Carlos Domingo Cuadra Cuadra

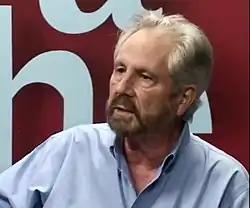
Carlos Cuadra in a 2017 interview

His parents were Carlos Cuadra Cardenal (from a family tracing their lineage to King James I of Aragon) and Olga Cuadra Sandino. He had three sons with his wife Maria Eugenia Rodriguez called Carlos Roberto, Diego Armando and Luis Miguel Cuadra Rodriguez.